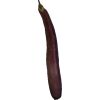
Label: eggplant_long